Conference on College Composition and Communication

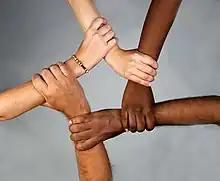
The CCCC aims to promote inclusivity and diverse perspectives within the field of writing studies.

CCCC has published a number of position statements on writing, teaching of writing, and related issues. Emerging from committees within CCCC, the position statements seek to promote the CCCC goals and encourage best practices in writing pedagogy, language practices, research, literacy, professional development, and working conditions. CCCC position statements fall under the following six categories: "Statements on Teaching and Learning in Postsecondary Language and Literacy Classrooms," "Statements on Social and Linguistic Justice and Antiracist Pedagogies," "Professional Standards and Resources: Research," "Professional Standards and Resources: Teaching and Learning," "Professional Standards and Resources: Working Conditions," and "Statements on Current Issues."